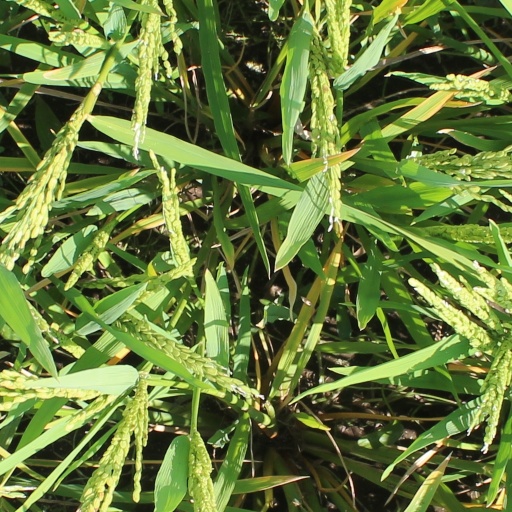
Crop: rice